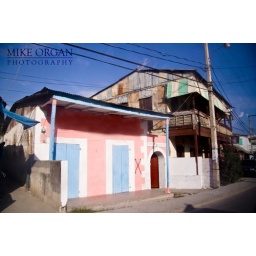
Majority of my shots of the town were in a truck through dirty windows, so not the best pictures